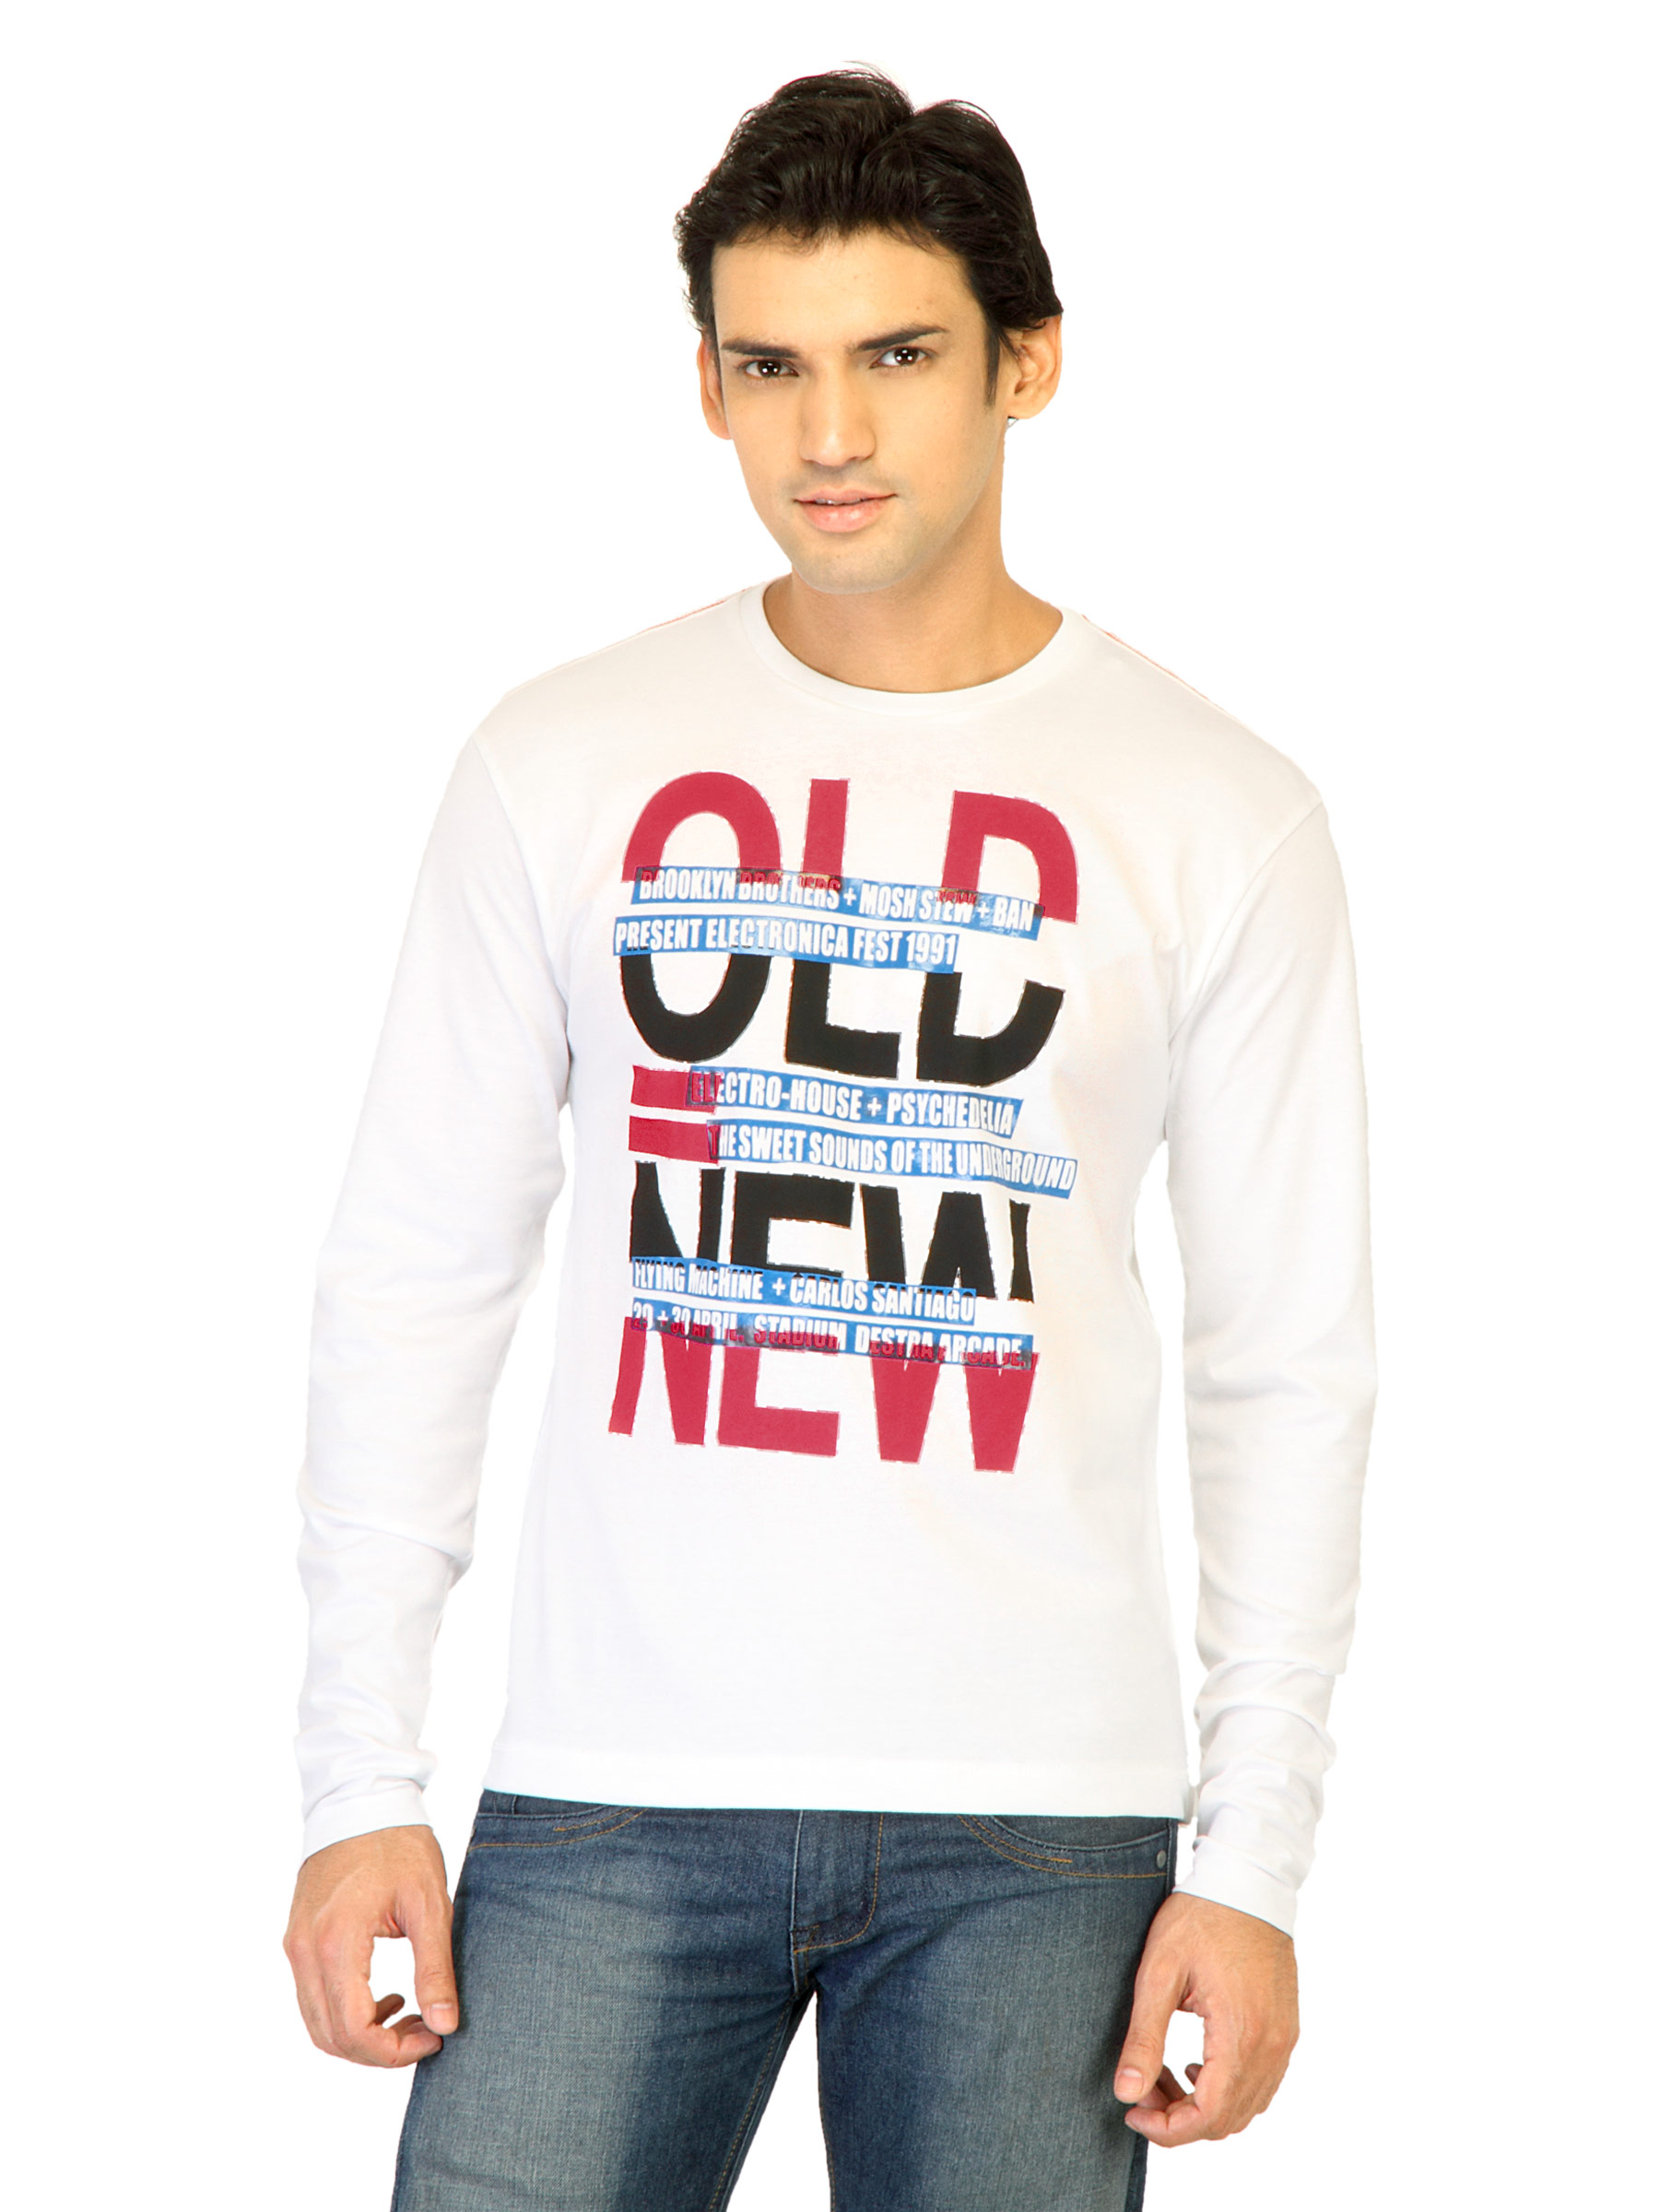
Flying Machine Men Printed White Tshirts
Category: Apparel / Topwear / Tshirts
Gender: Men
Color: White
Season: Fall 2011
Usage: Casual